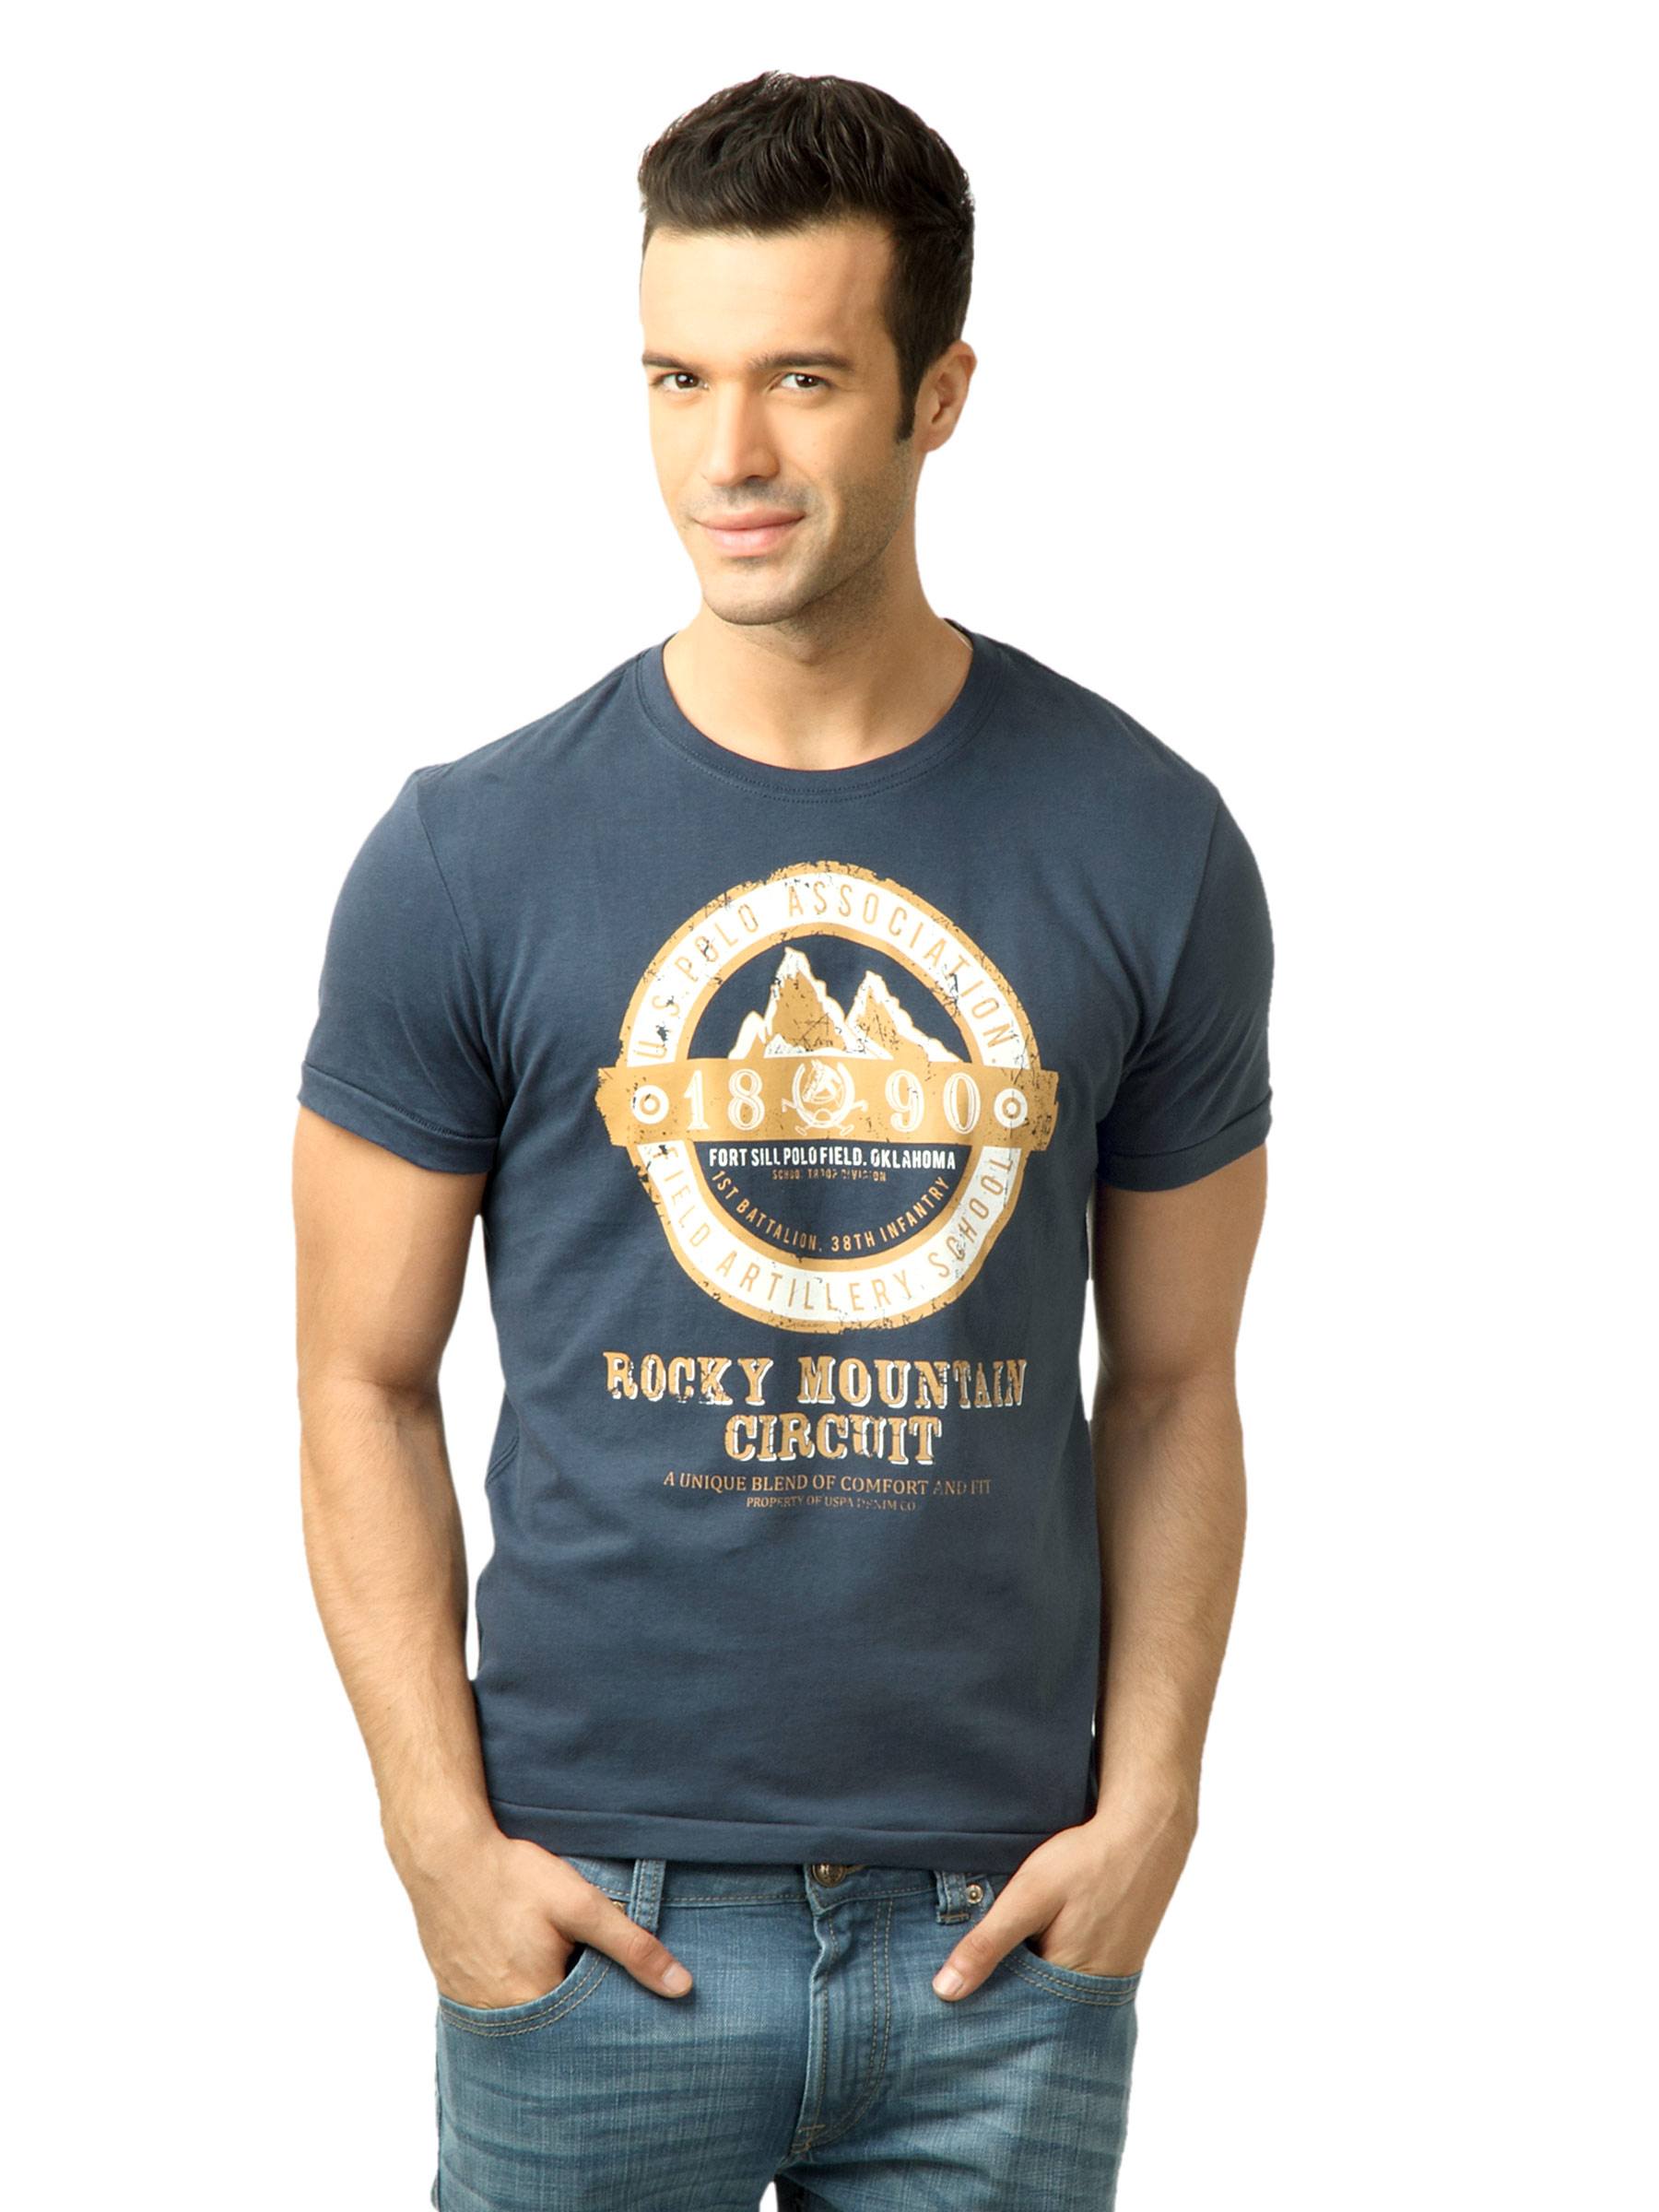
U.S. Polo Assn. Men Printed Navy Blue Tshirt
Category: Apparel / Topwear / Tshirts
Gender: Men
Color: Navy Blue
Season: Fall 2011
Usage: Casual